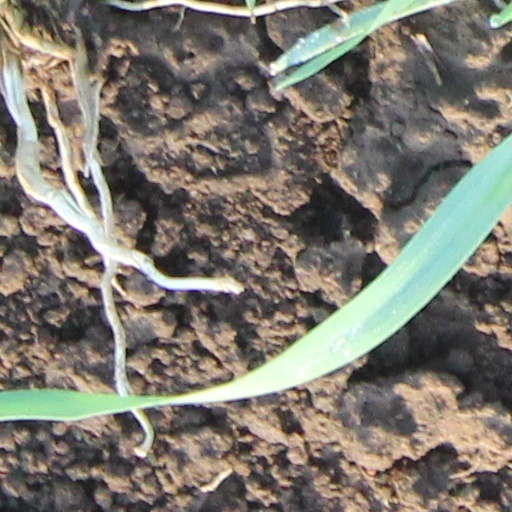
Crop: wheat